Coalhouse Fort

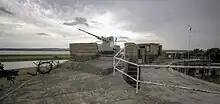
View of a Bofors 40 mm anti-aircraft gun on the roof of the fort, with the river visible on the left and the fort's interior on the right

Following the end of the war, it was proposed in 1924 that Coalhouse Fort should be re-equipped with 4-inch guns but post-war defence cuts meant that this plan was abandoned. Instead, the fort was reduced to care and maintenance status and East Tilbury Battery was decommissioned in 1930. The continuing development of artillery firepower meant that the forts and batteries further downriver took on an increased responsibility for the forward defences of the Thames. The forts on Gravesend Reach were relegated to a second line of defence.